Corey Brewer

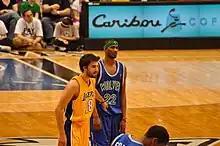
Brewer (right) with the Timberwolves in April 2010

Brewer was selected seventh overall by the Minnesota Timberwolves in the 2007 NBA draft. Due to the retirement of the No. 2 jersey in Minnesota worn by the deceased Malik Sealy, Brewer expressed the desire to wear No. 22 instead. He officially adopted the No. 22 for the season's summer leagues, in Las Vegas, Nevada.